Ladies' Code

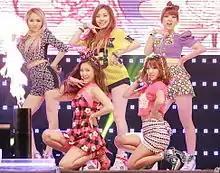
Ladies' Code in October 2013

In 2012, Ladies' Code started recording their debut album. On February 20, 2013, Sojung confirmed that she would join a new girl group being formed by Polaris Entertainment, and that they would debut in the following month. Promotion began on February 25, 2013, with the release of Rise's teaser video, followed by Sojung's on the 26th, EunB's on the 27th, for Zuny's on the 28th, and March 1 for leader Ashley respectively. On March 4, 2013, they released the group teaser for their music video.